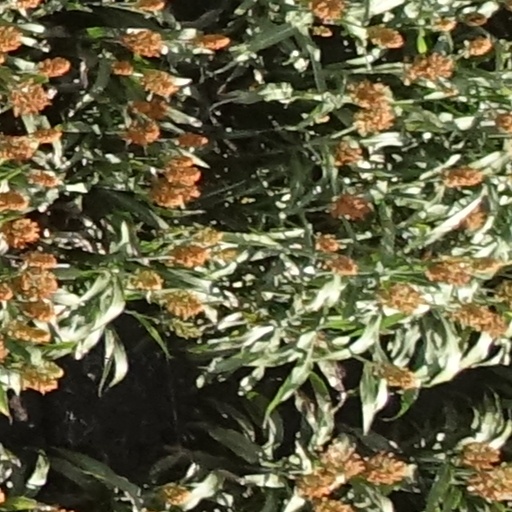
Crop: sorghum